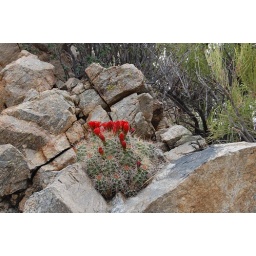
Claret cup cactus in rock